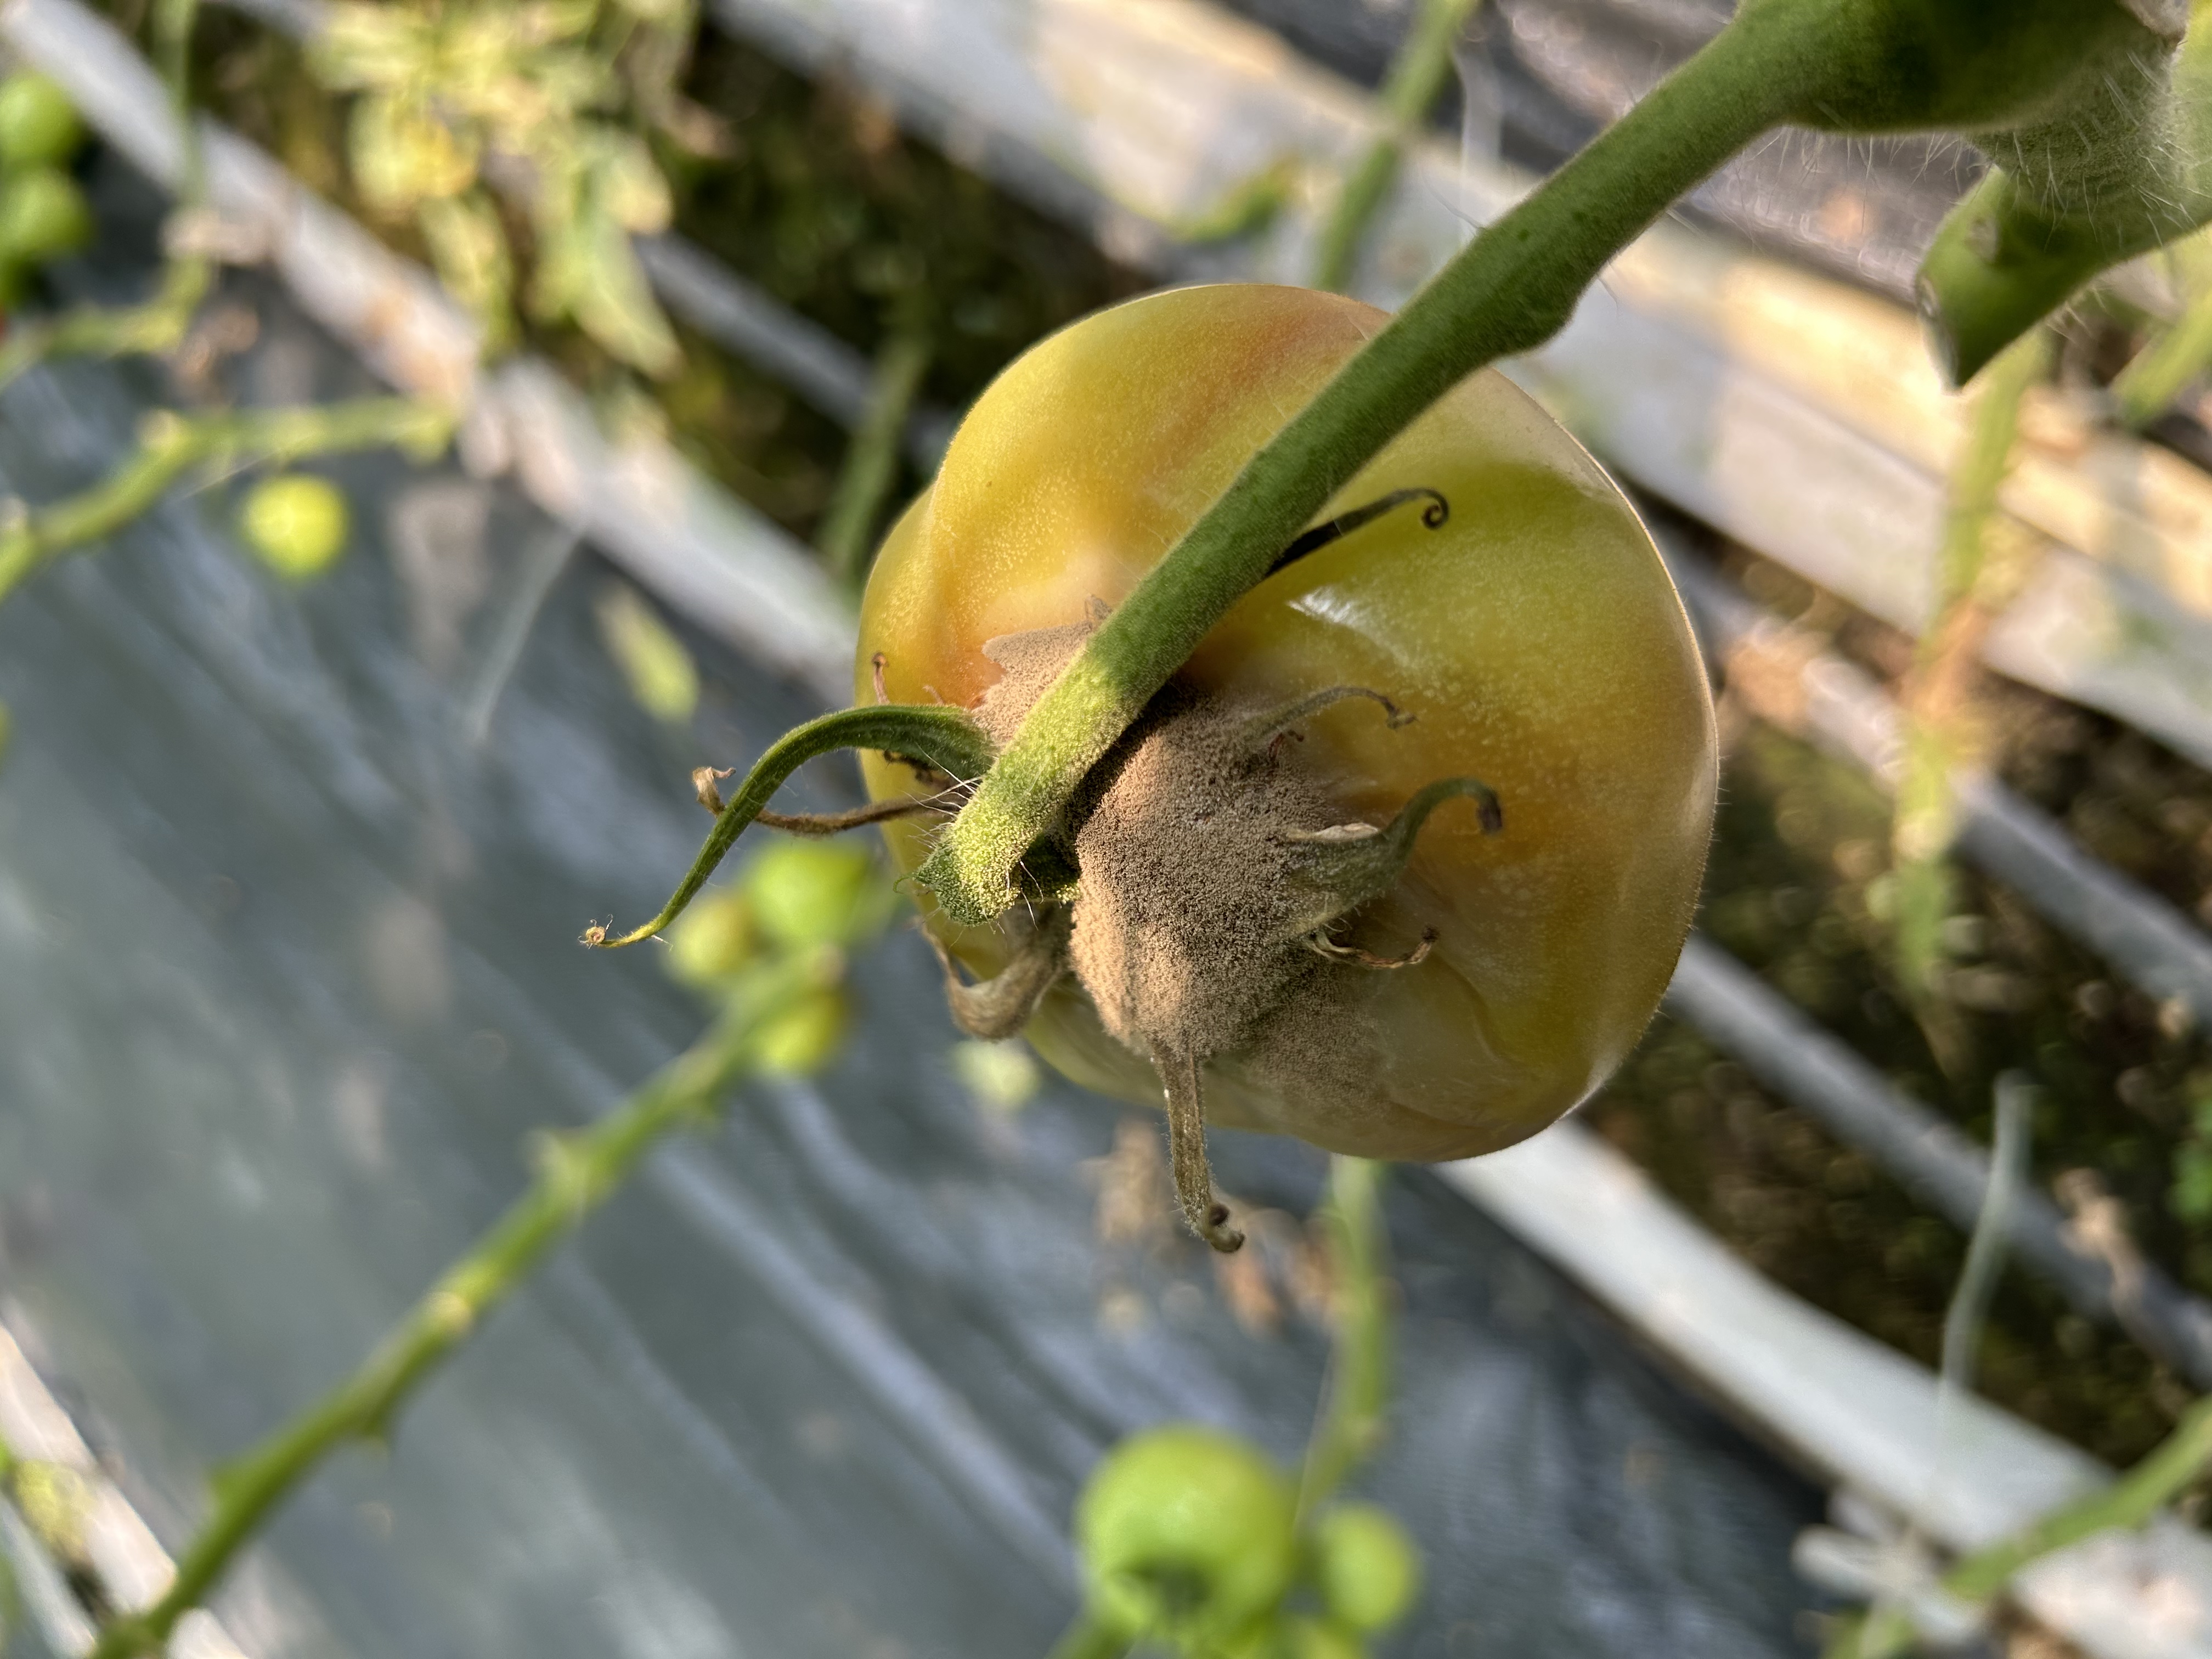
Disease: GrayMold